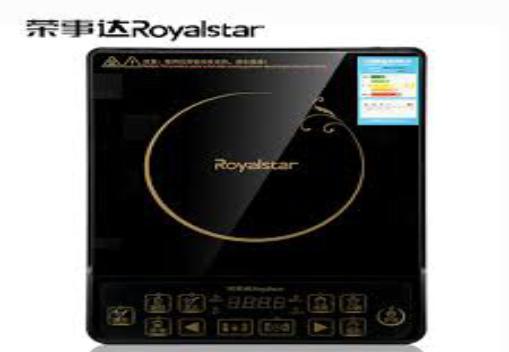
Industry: Necessities